Probability theory

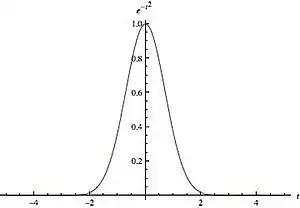
The normal distribution, a continuous probability distribution

The classical definition breaks down when confronted with the continuous case. See Bertrand's paradox.